Photo-oxidation of polymers

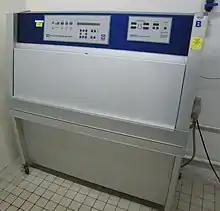
An accelerated weathering tester, a type of environmental chamber. It exposes materials to alternating cycles of UV light and moisture at elevated temperatures (at T≈60 °C for example), simulating the effects of sunlight, and dew and rain. This is used to test the yellowing of coatings (such as white paints).

Unlike most other commodity plastics polyethylene terephthalate (PET) is able to absorb the near ultraviolet rays in sunlight. Absorption begins at 360 nm, becoming stronger below 320 nm and is very significant below 300 nm. Despite this PET has better resistance to photo-oxidation than other commodity plastics, this is due to a poor quantum yield or the absorption. The degradation chemistry is complicated due to simultaneous photodissociation (i.e. not involving oxygen) and photo-oxidation reactions of both the aromatic and aliphatic parts of the molecule. Chain scission is the dominant process, with chain branching and the formation of coloured impurities being less common. Carbon monoxide, carbon dioxide, and carboxylic acids are the main products.